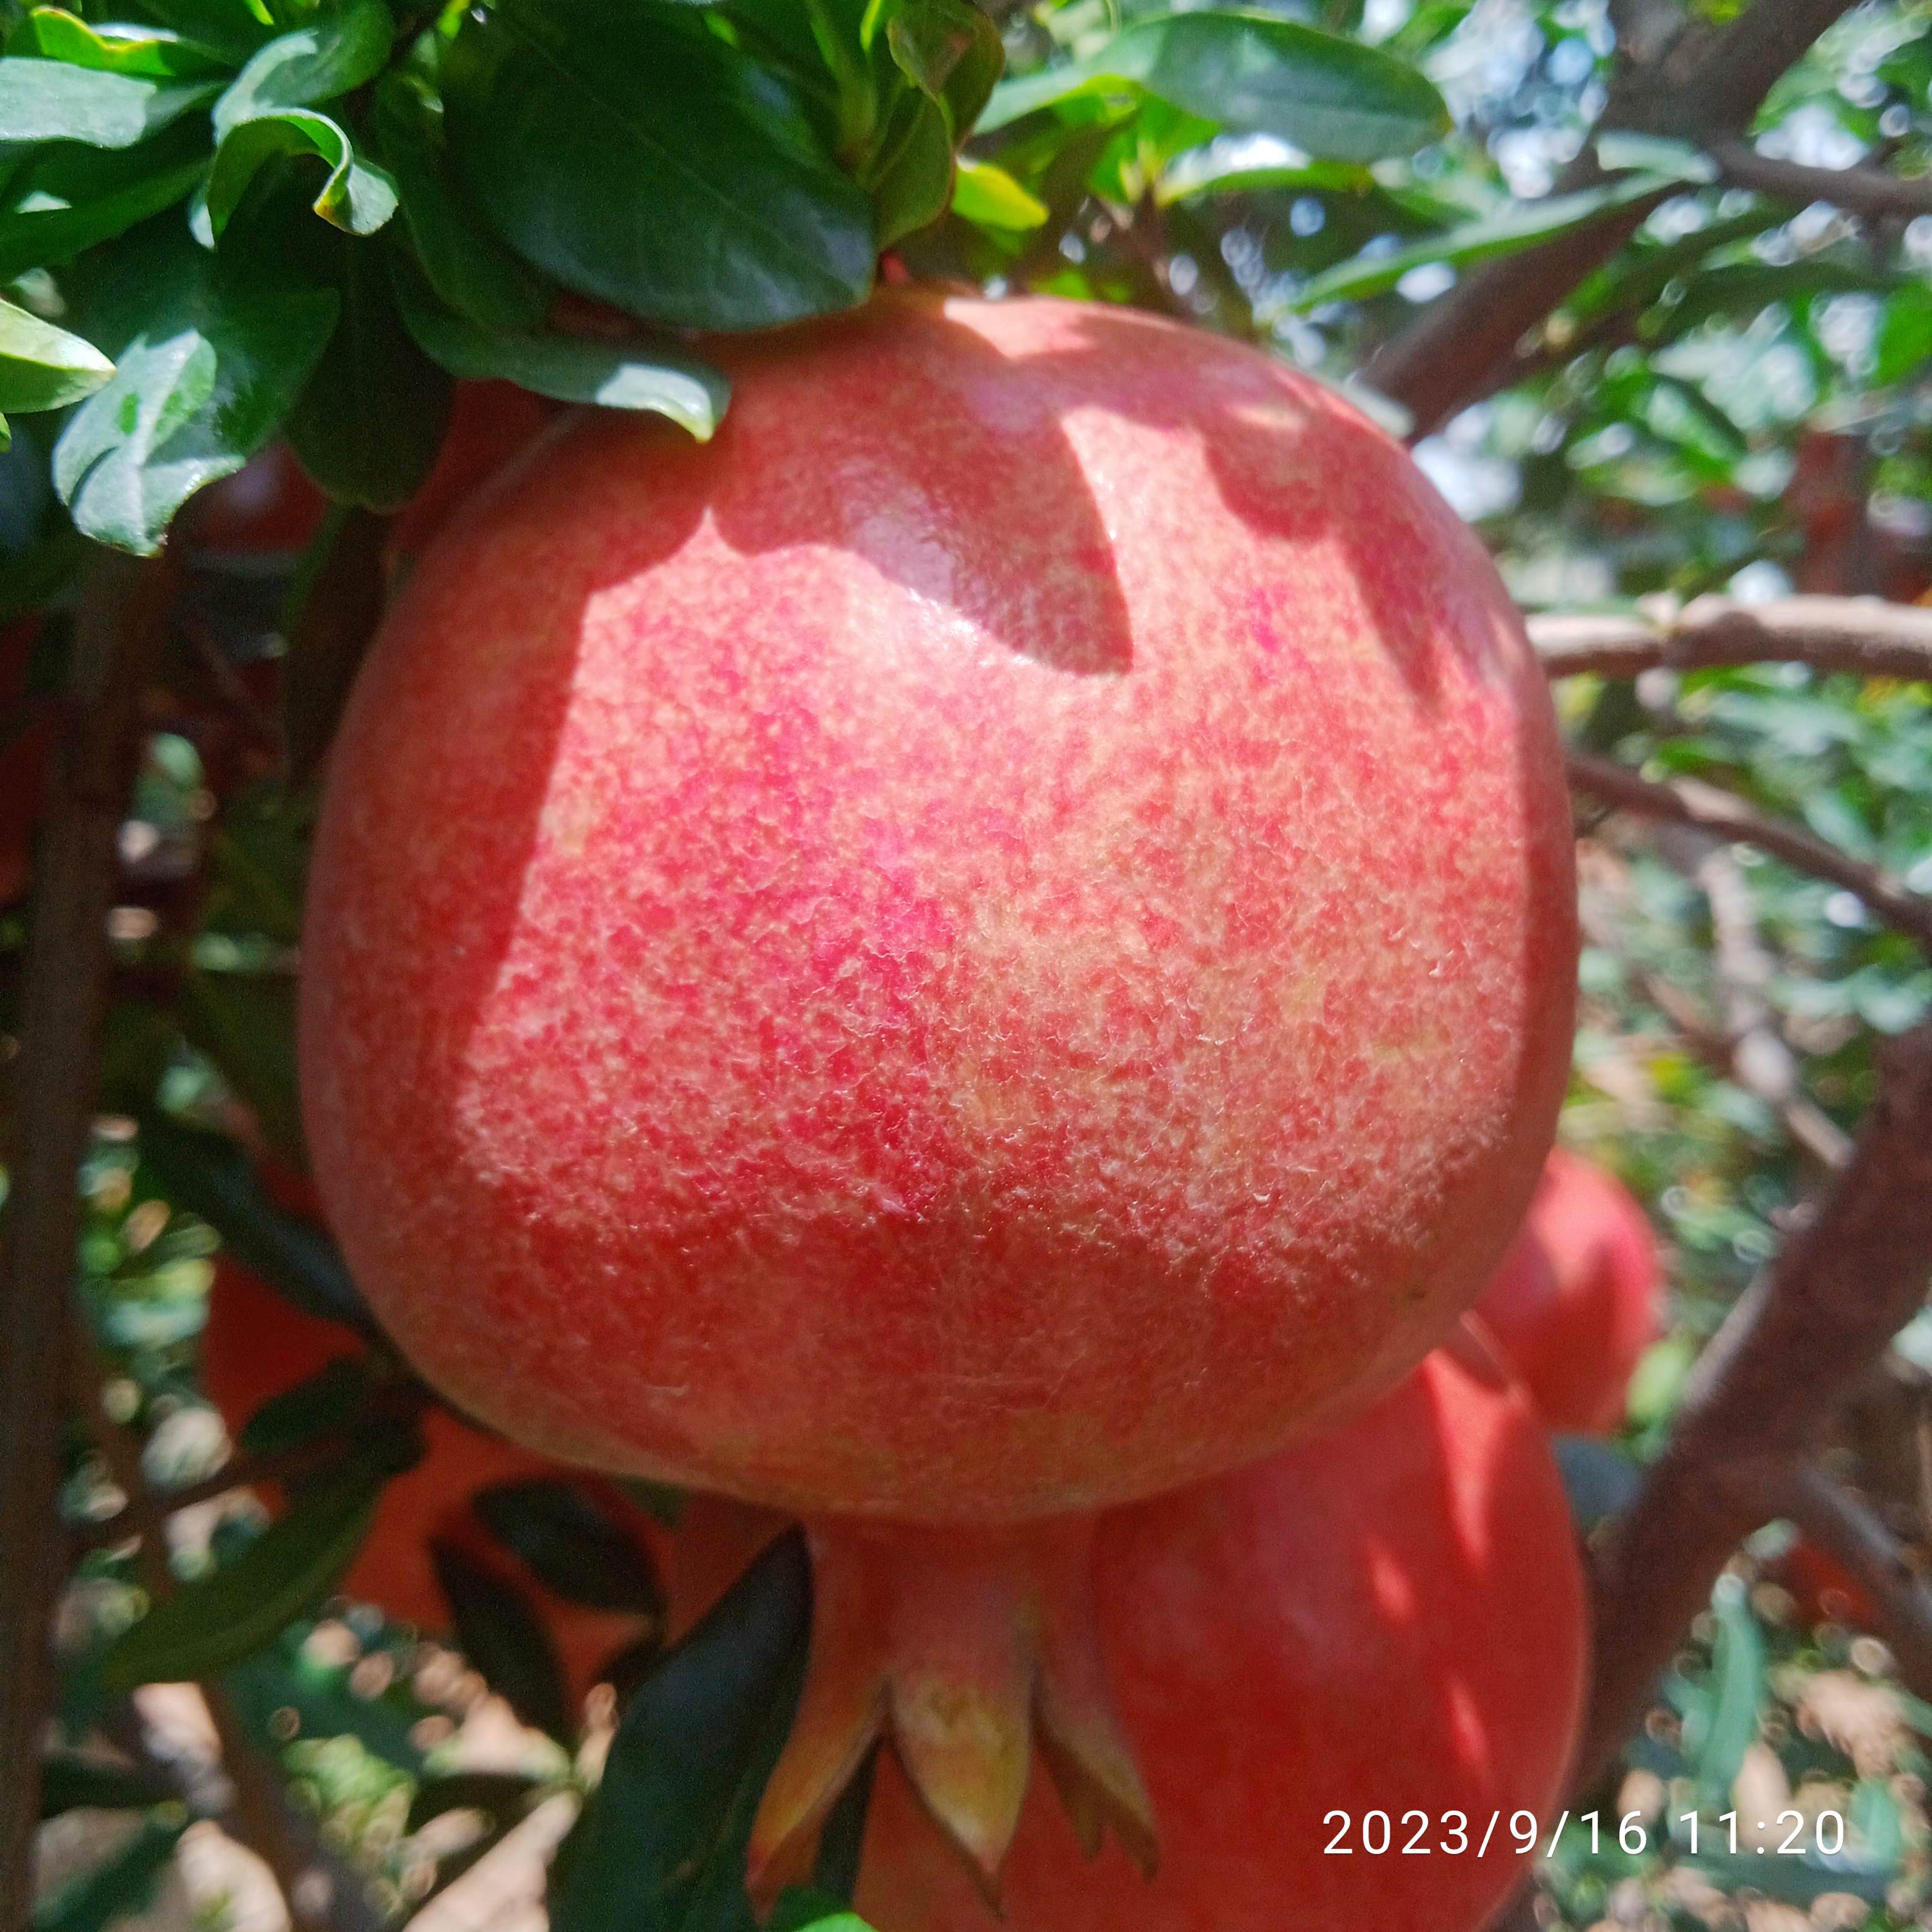
Label: Healthy